Early Germanic culture

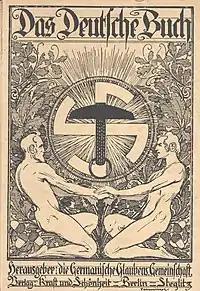
"Das Deutsche Buch" (1921) by

Generally, there were two forms of marriage among the Germanic peoples, one involving the participation of the parents and the other, those that did not. Known as "Friedelehe", the latter form consisted of marriage between a free man and a free woman, since marriage between free persons and slaves was forbidden by law.